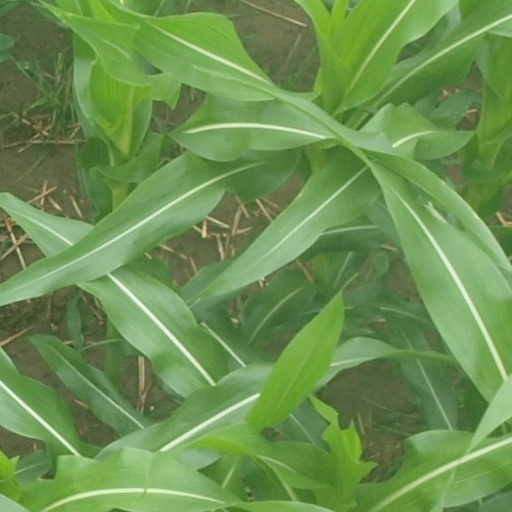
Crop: maize; corn